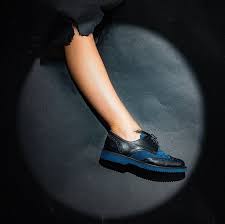
Label: Brogue